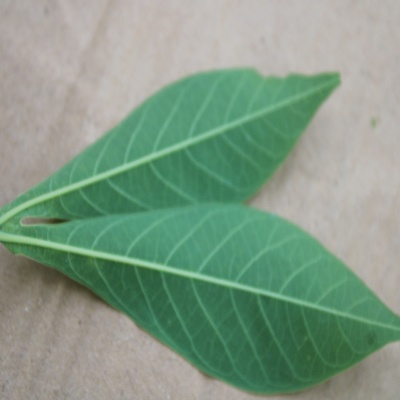
Crop: Cassava
Condition: healthy